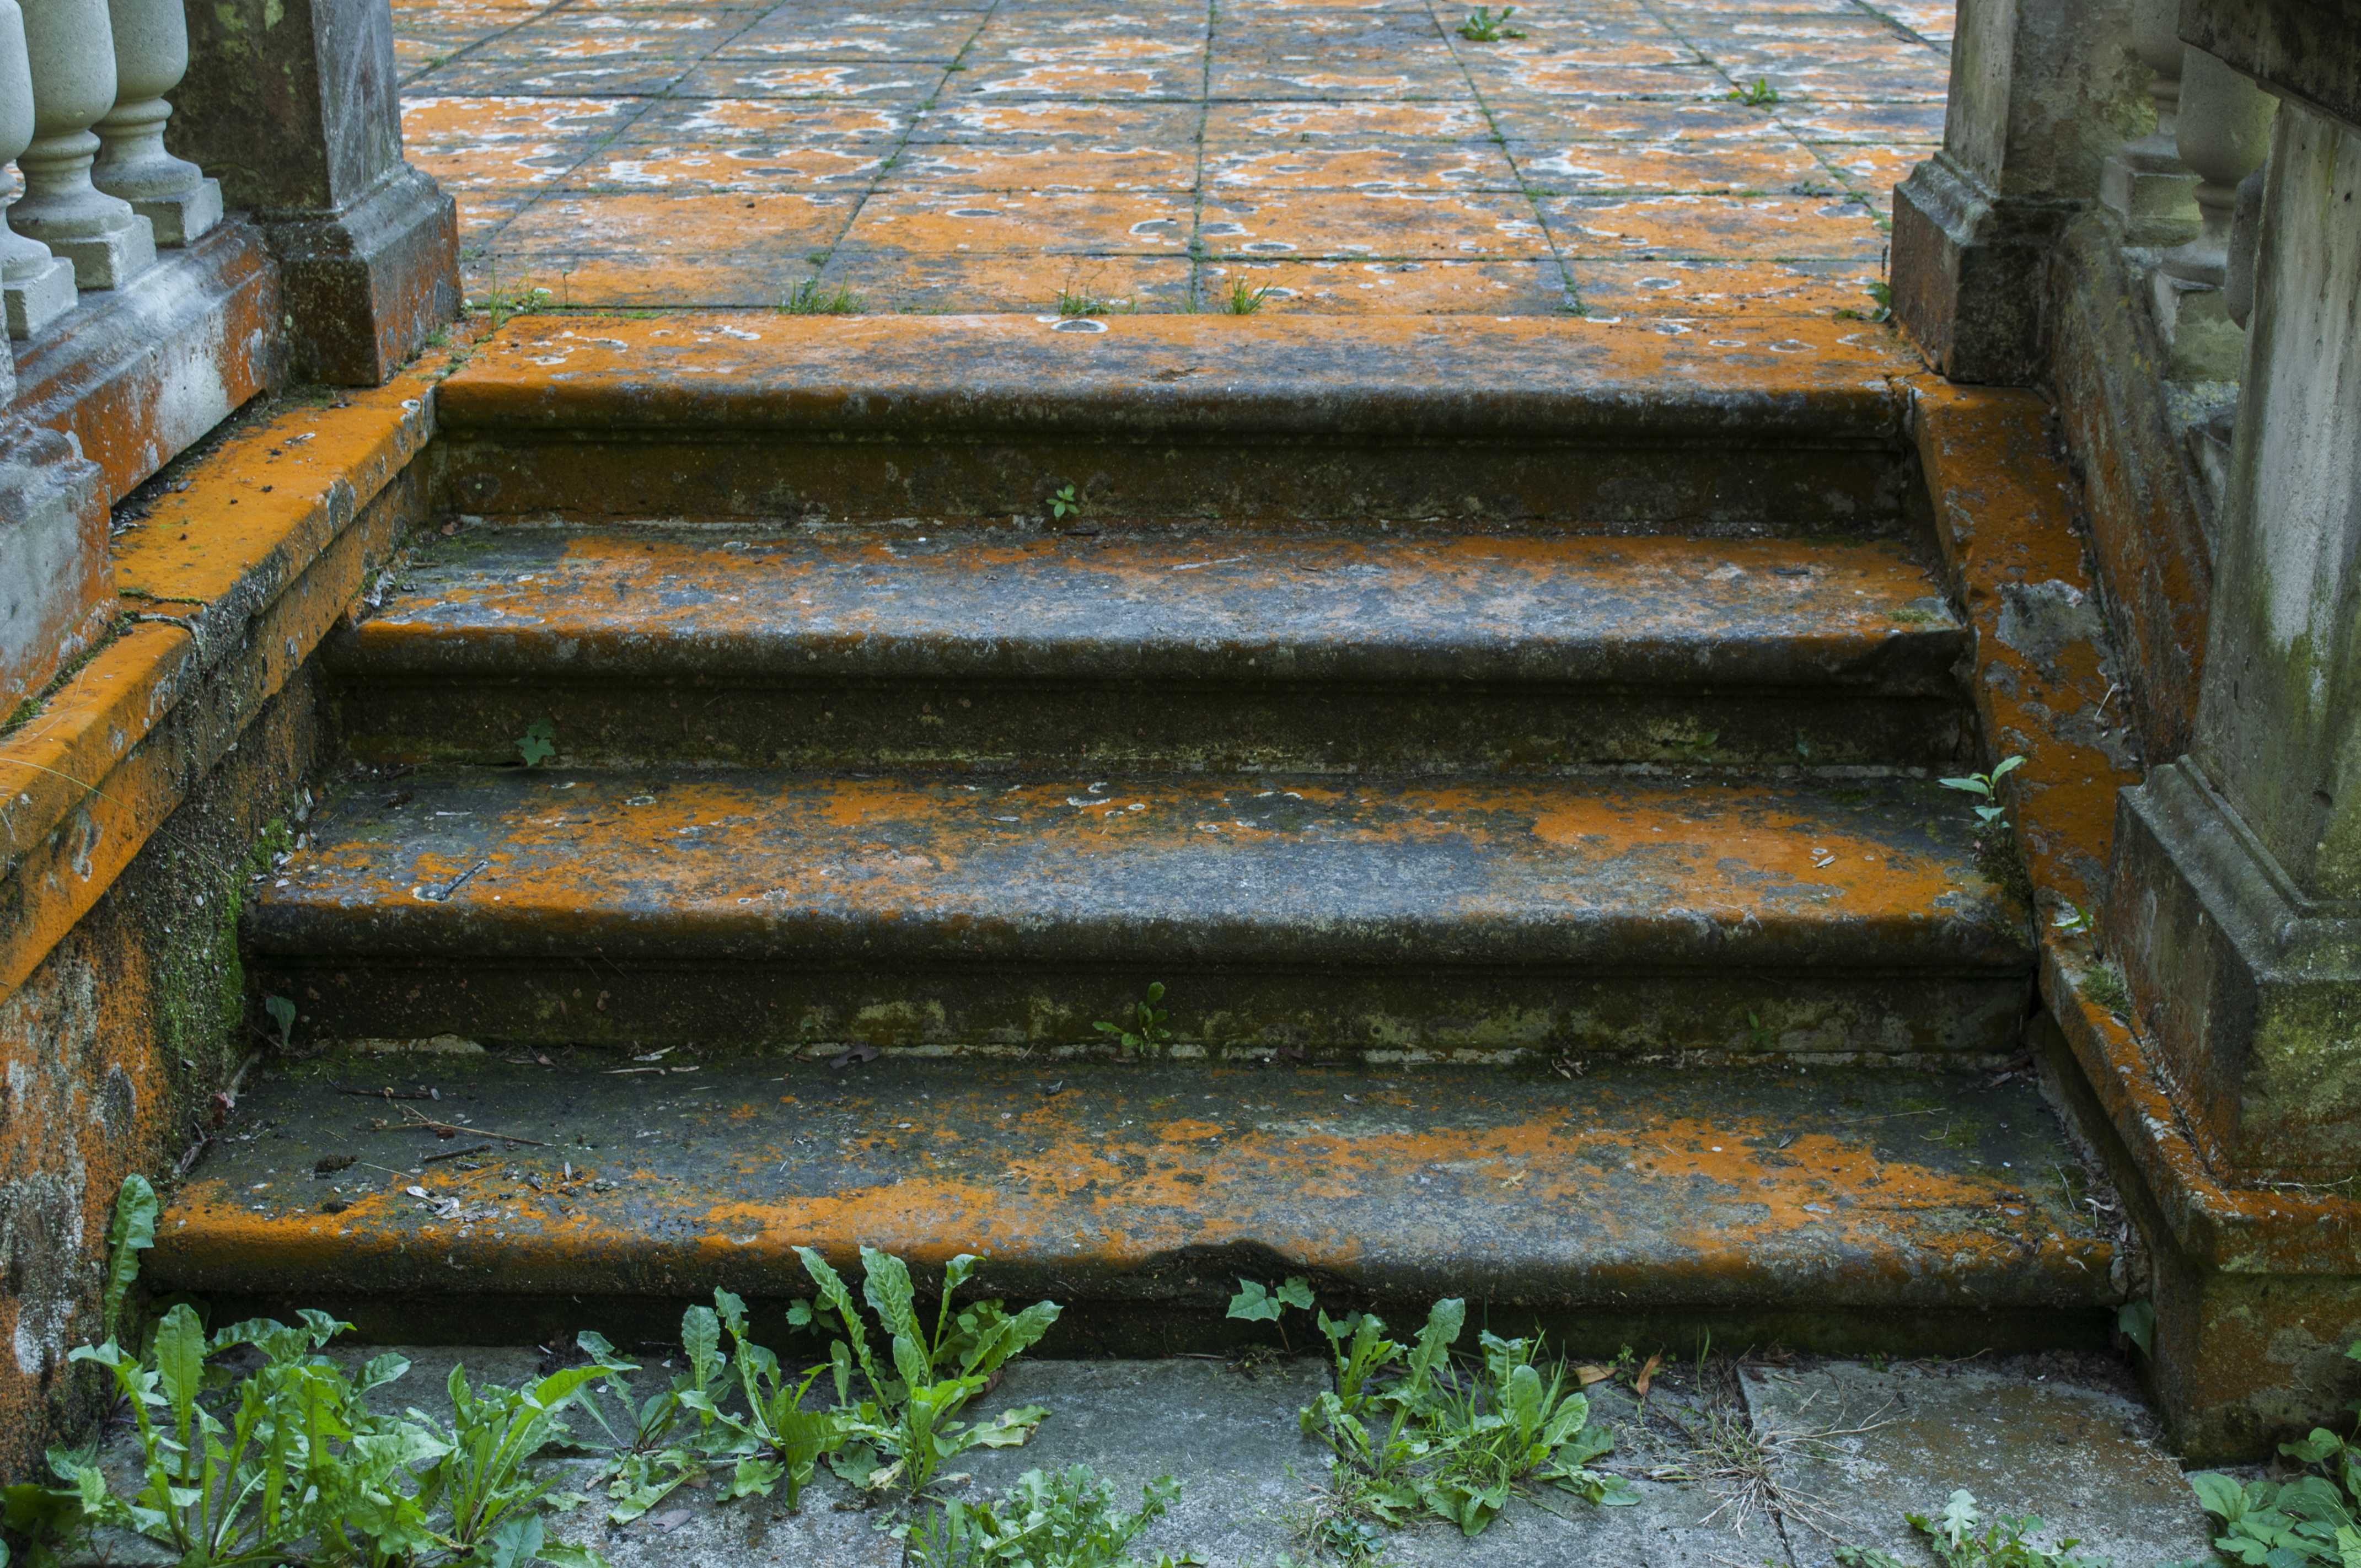
architecture, wood, chair, building, old, monument, rust, furniture, tourism, destroyed, tour, stairs, neglected, history, man made object, ancient history, concrete stairs